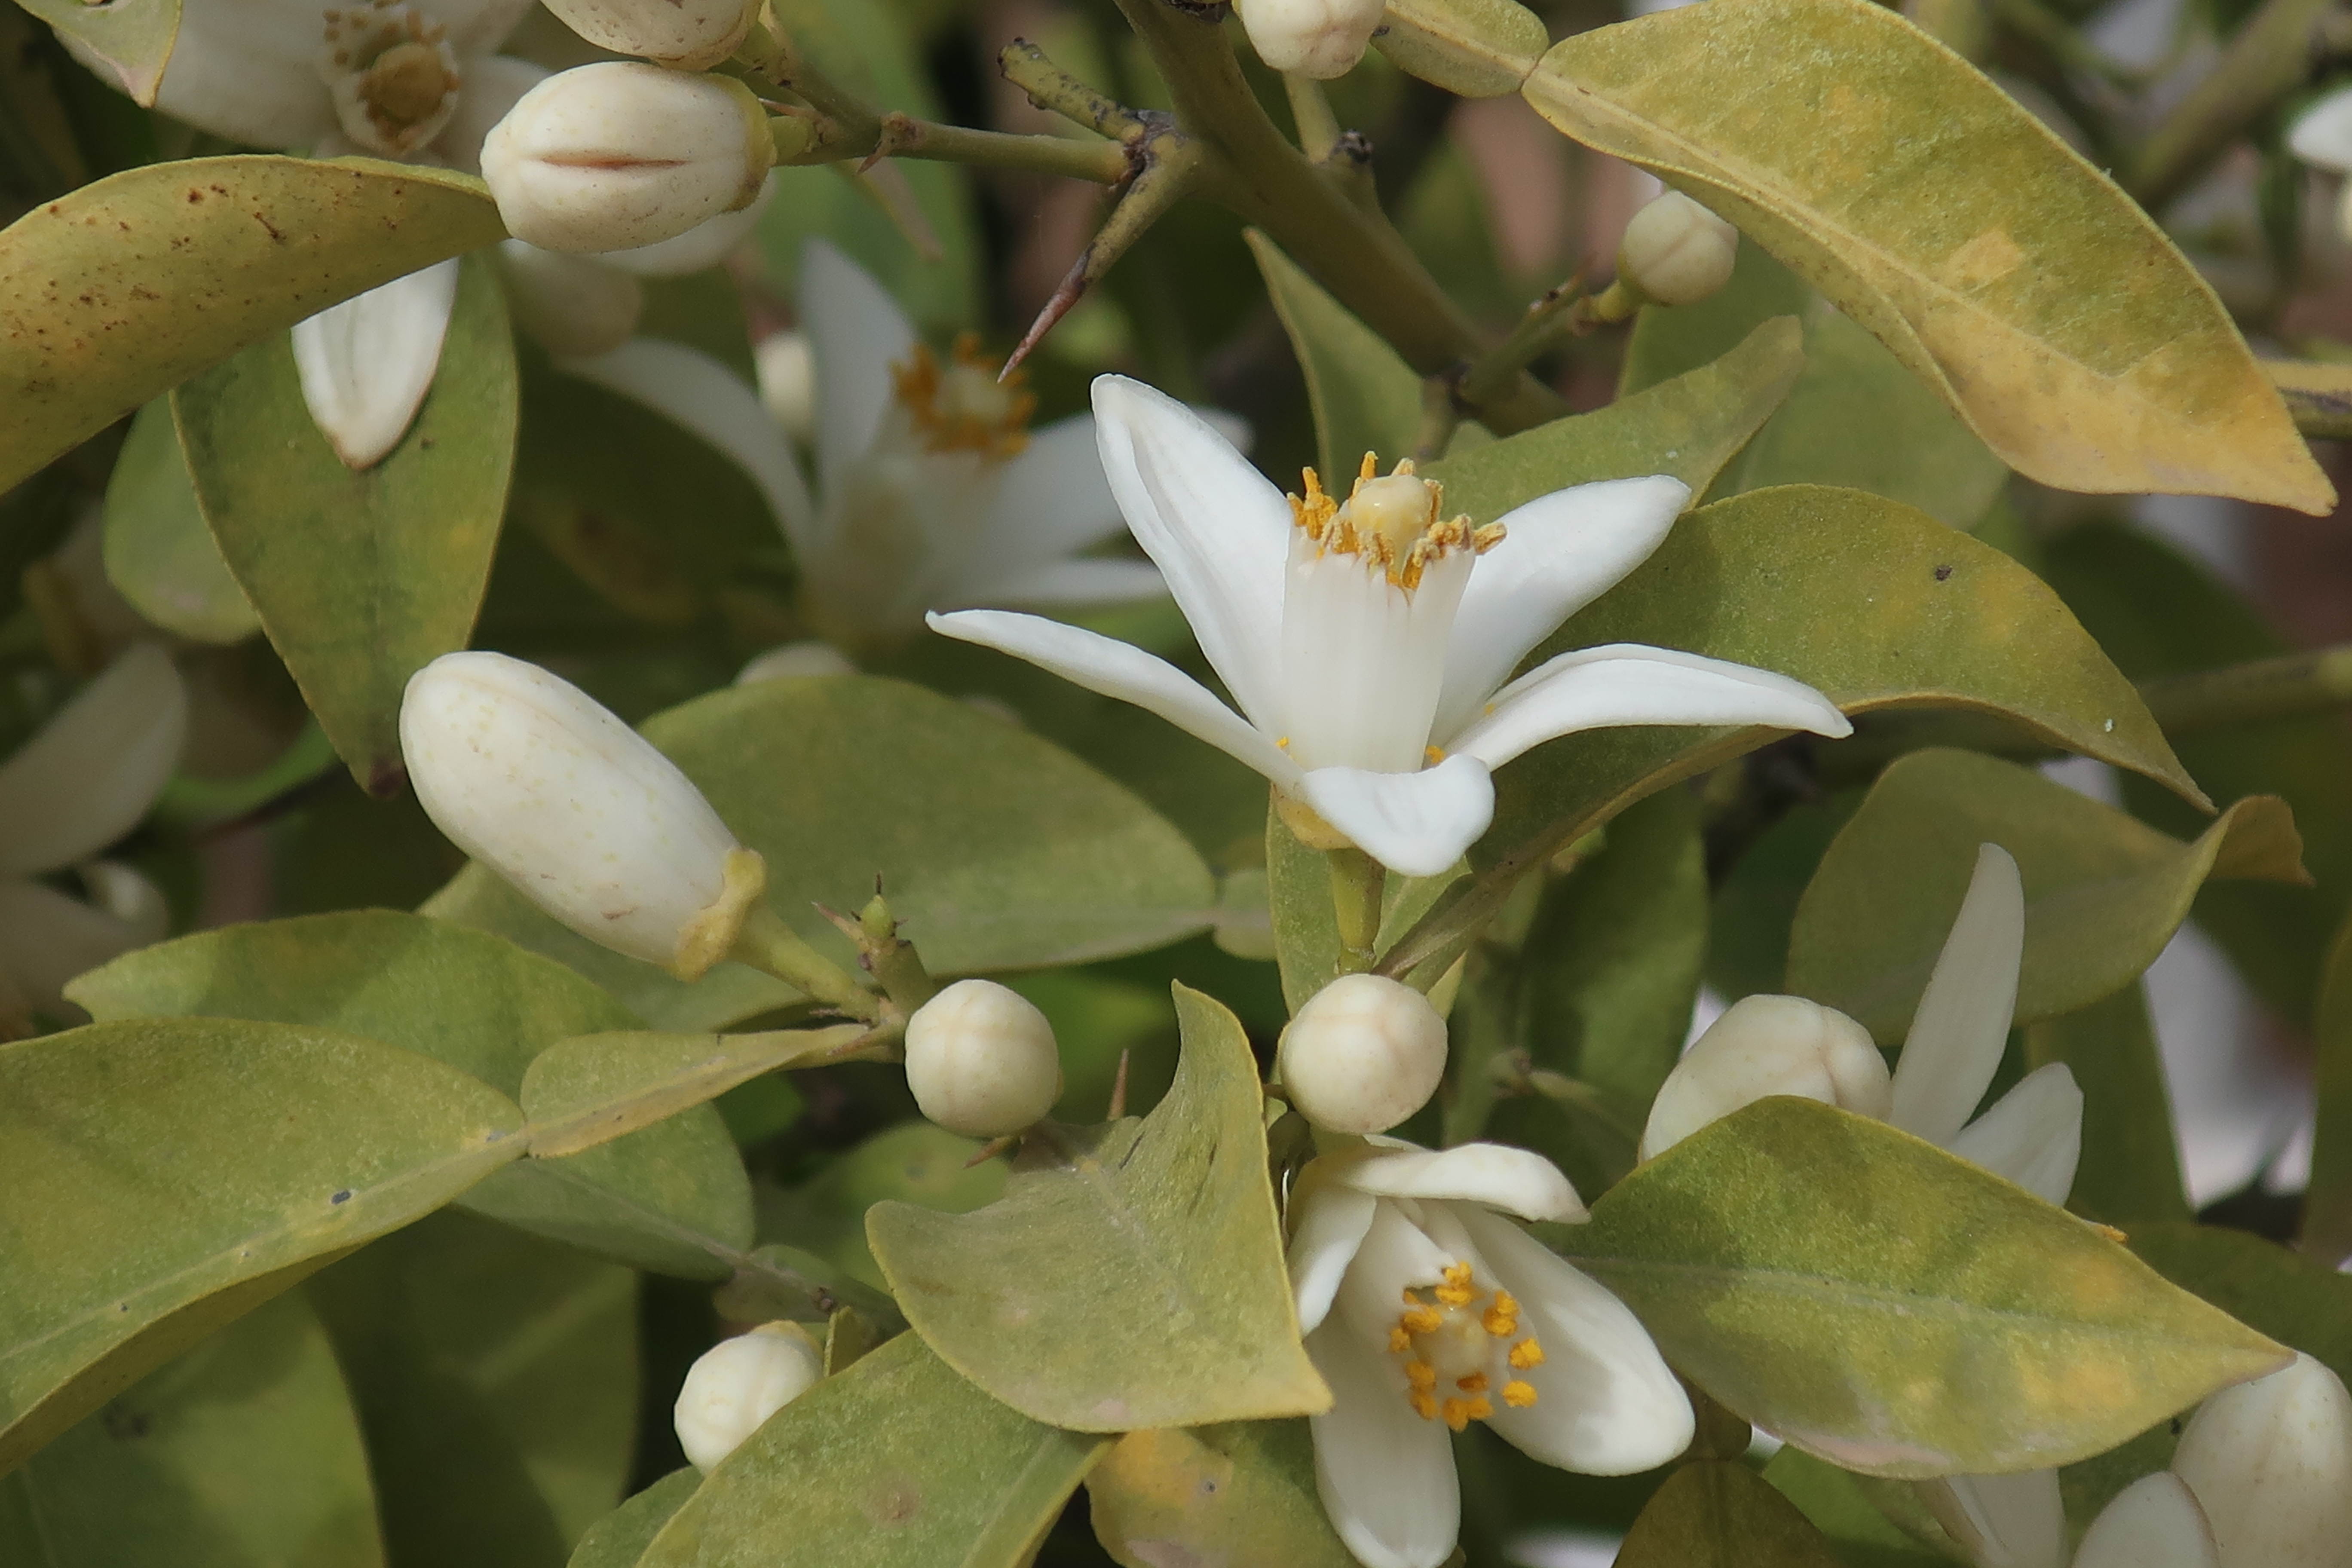
tree, spring, nature, bud, flower, branch, plant, blossom, flowering plant, Pittosporaceae